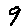
Label: 9